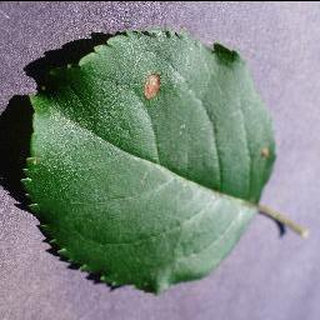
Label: apple_black_rot